Irish American Athletic Club

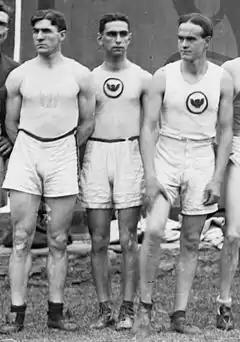
John Eller, Abel Kiviat and John J. Reynolds of the Irish American Athletic Club, posing for a 1912 U.S. Olympic team photo.

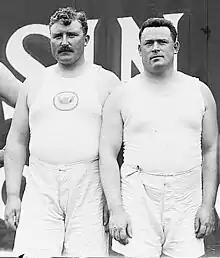
Irish Whales: Pat McDonald and Matt McGrath of the Irish American Athletic Club, posing for a 1912 U.S. Olympic team photo.

"With a grand total of 2,001 points gained by their track and field men in 1910, the Irish-American Athletic Club had put to its credit a score said to be greater than that of any similar aggregation of athletes during any single year," according to the "New York Times." "Eighty-nine men contributed to this splendid showing, gaining points only in track and field games."